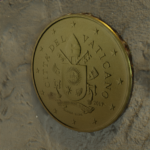
Coin value: 10cents
Country: va
Edition: 2017